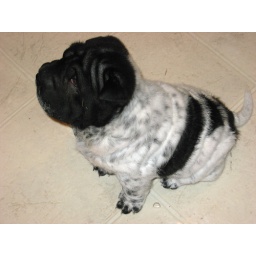
Trouble waits by the oven for some pizza (which she won't get).